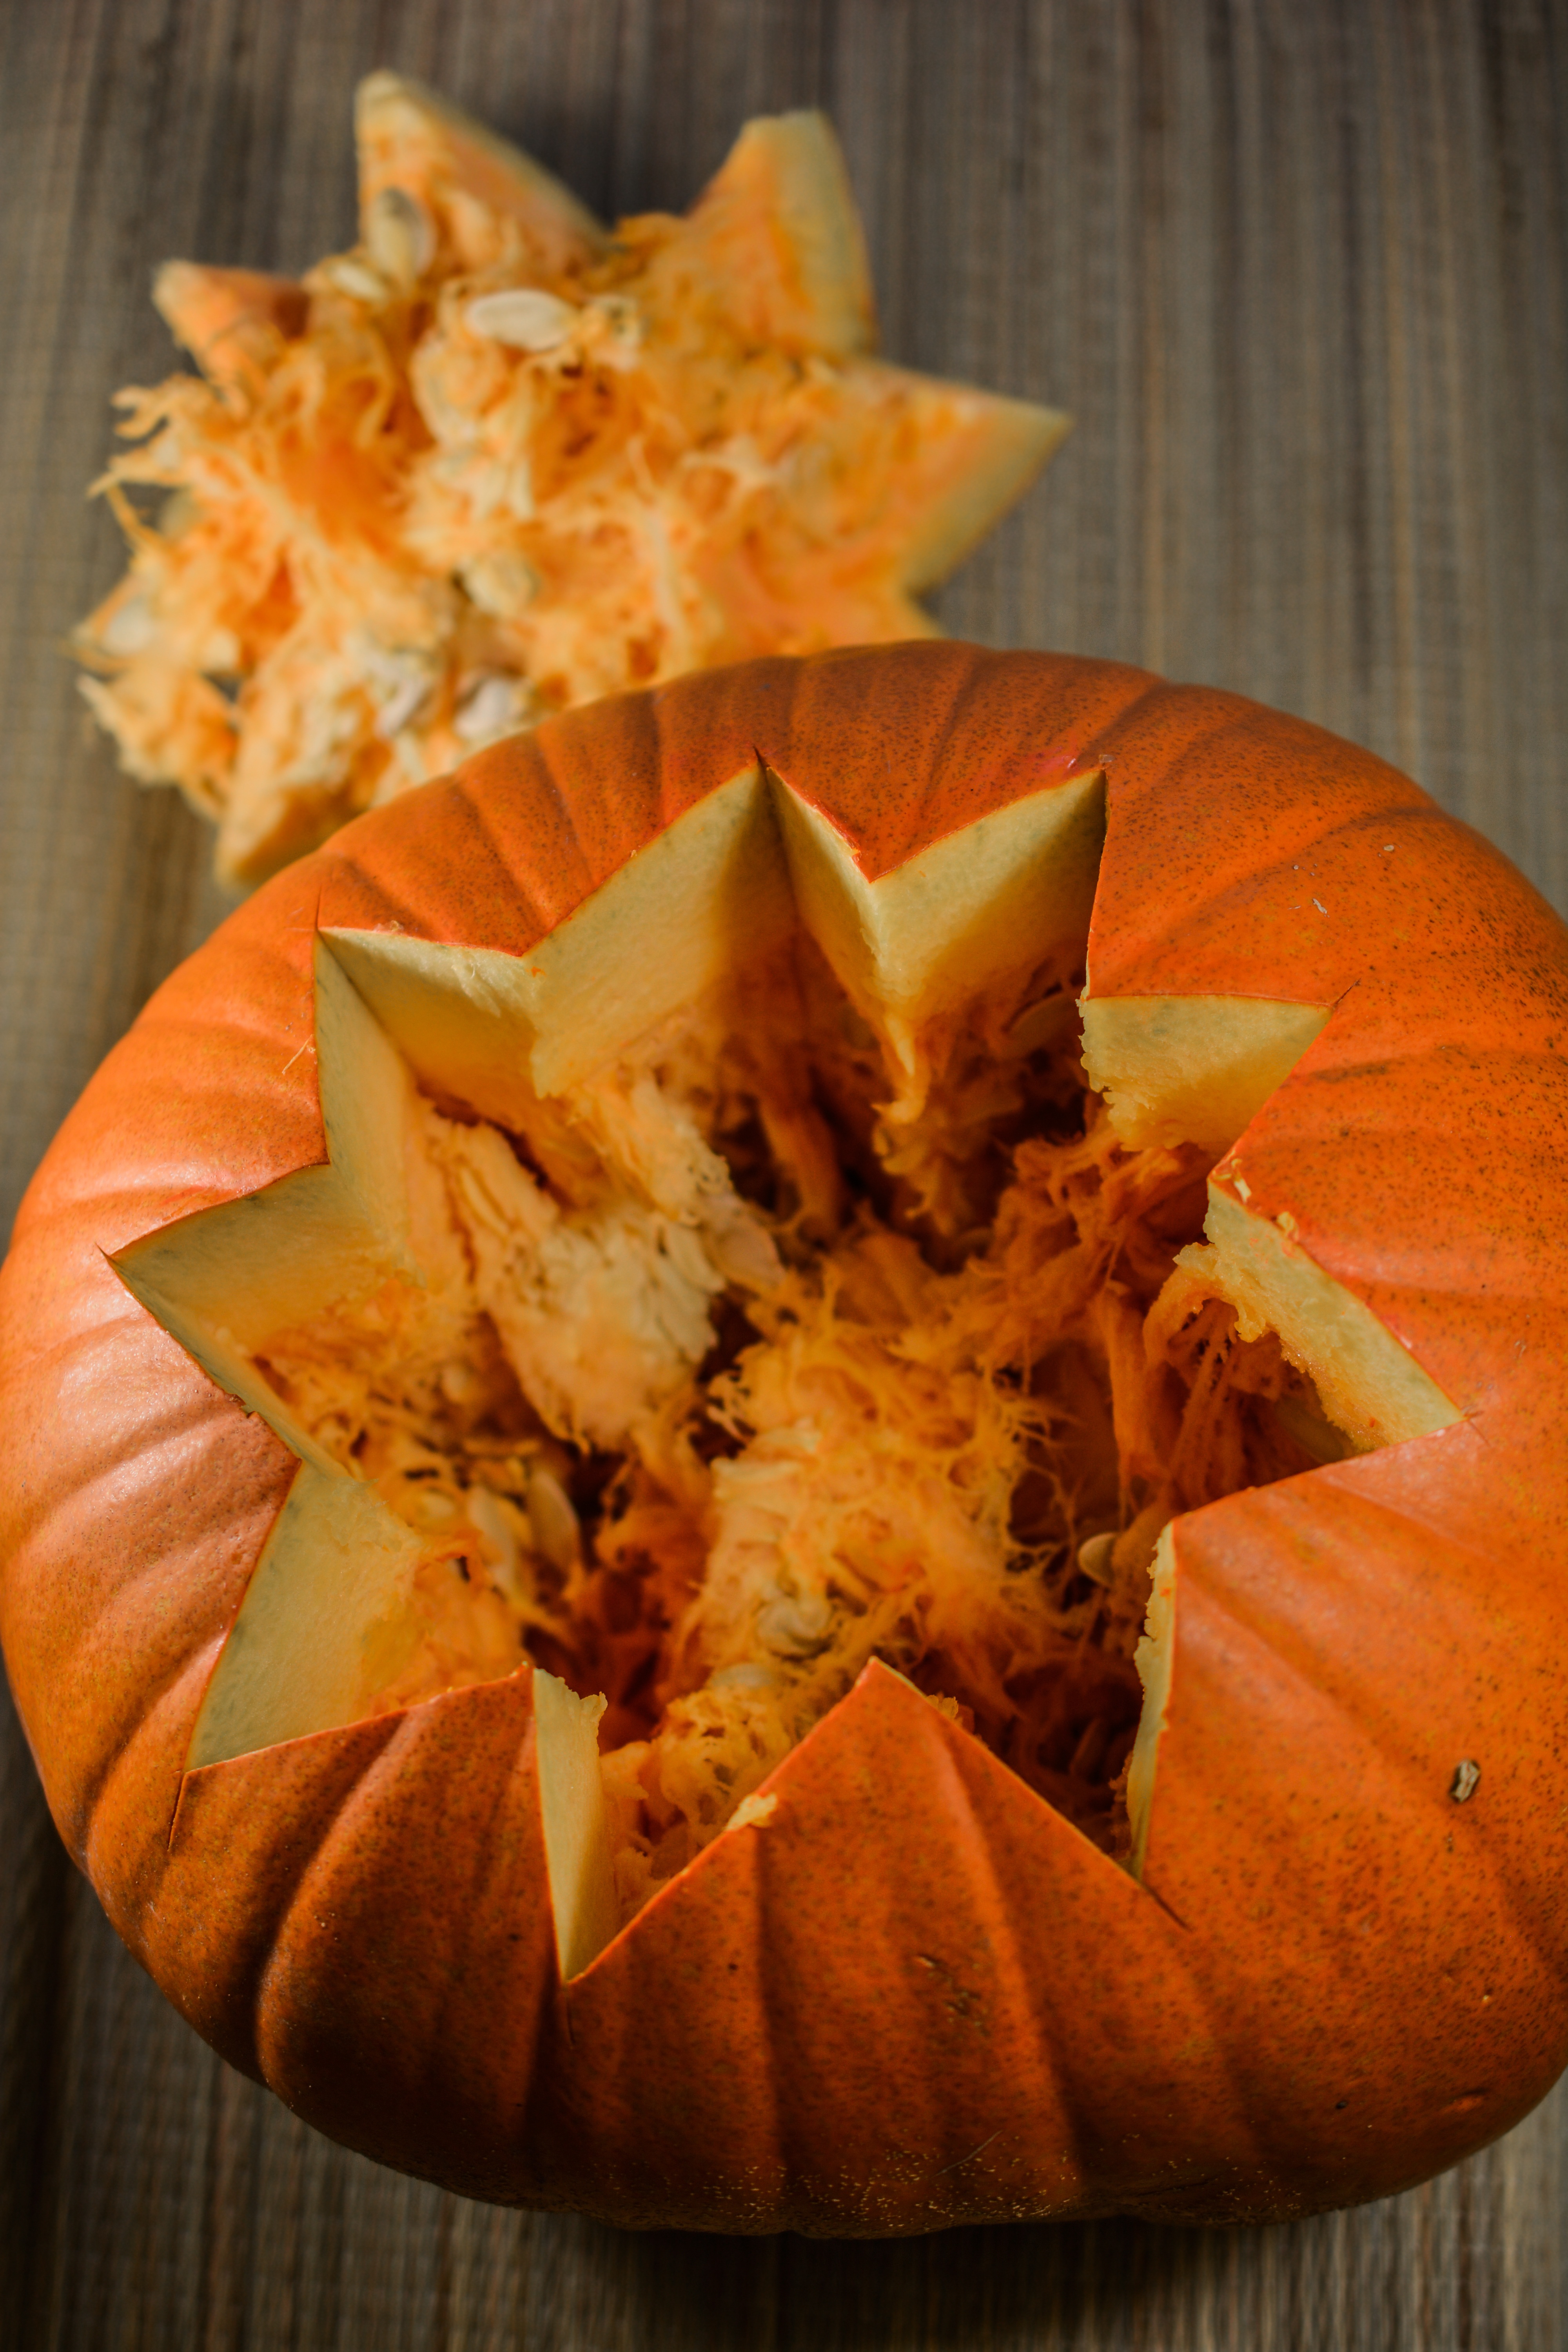
open, plant, night, leaf, fall, celebration, decoration, orange, food, symbol, produce, vegetable, autumn, pumpkin, halloween, holiday, decor, season, thanksgiving, inside, background, seasonal, calabaza, carving, tradition, november, traditional, cucurbita, halloween pumpkin, halloween background, flowering plant, land plant